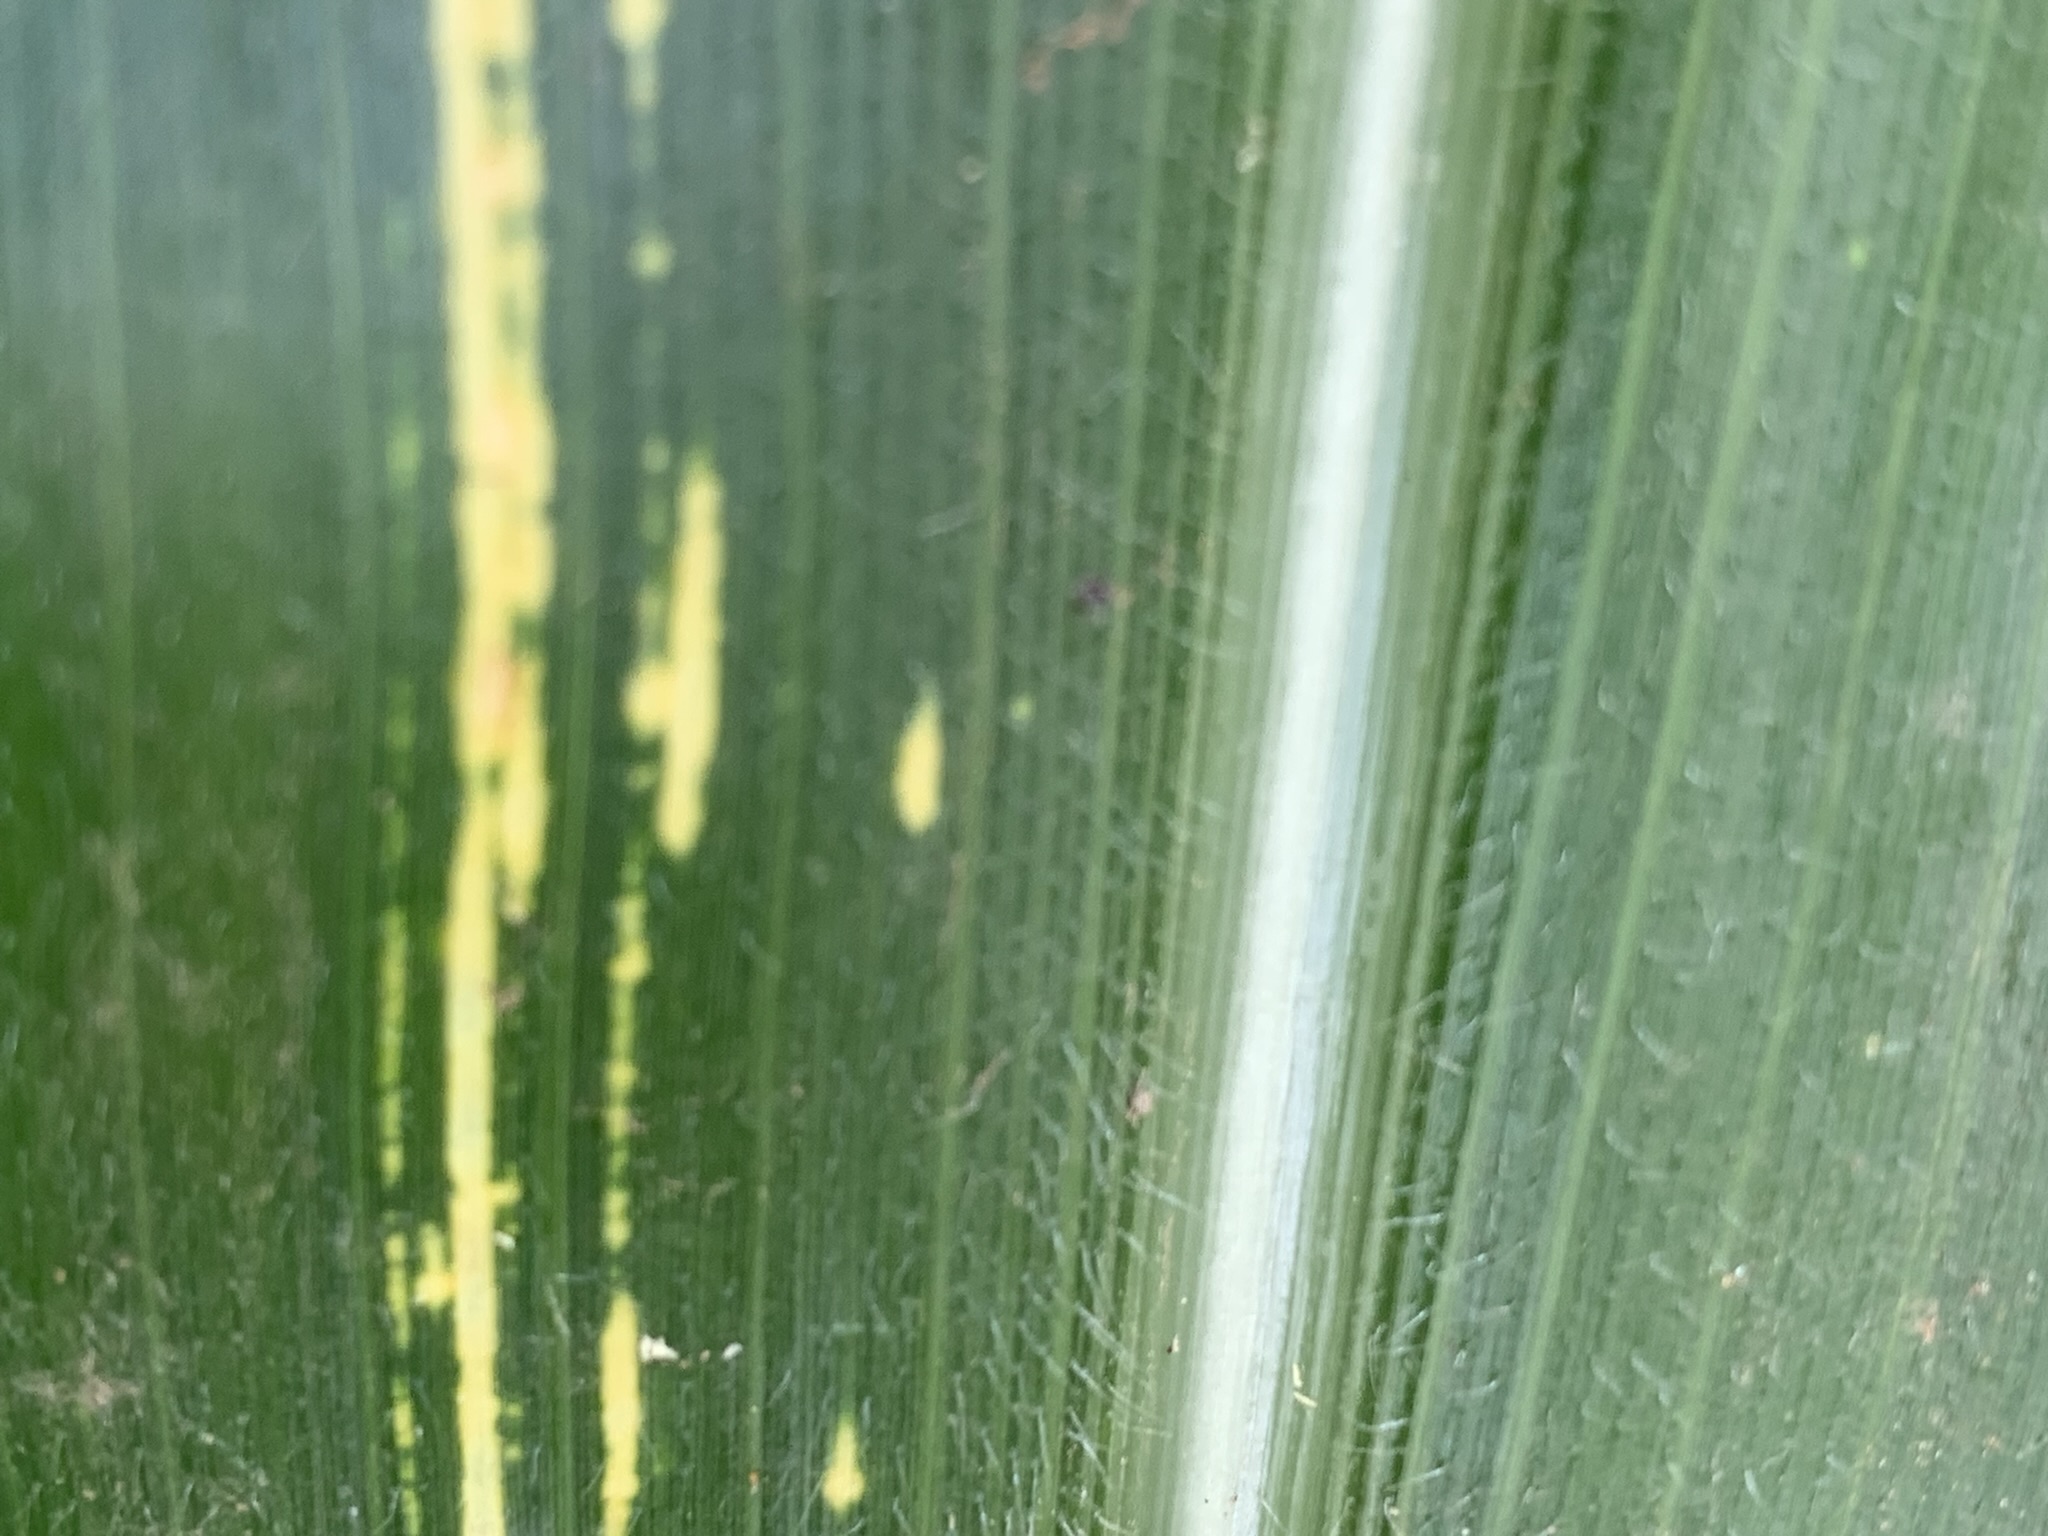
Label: MSV